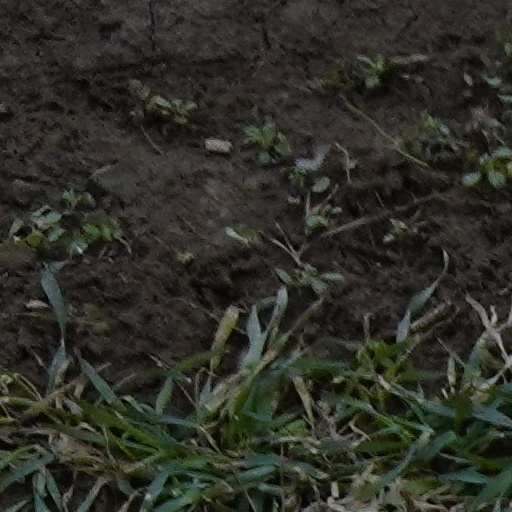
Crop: wheat